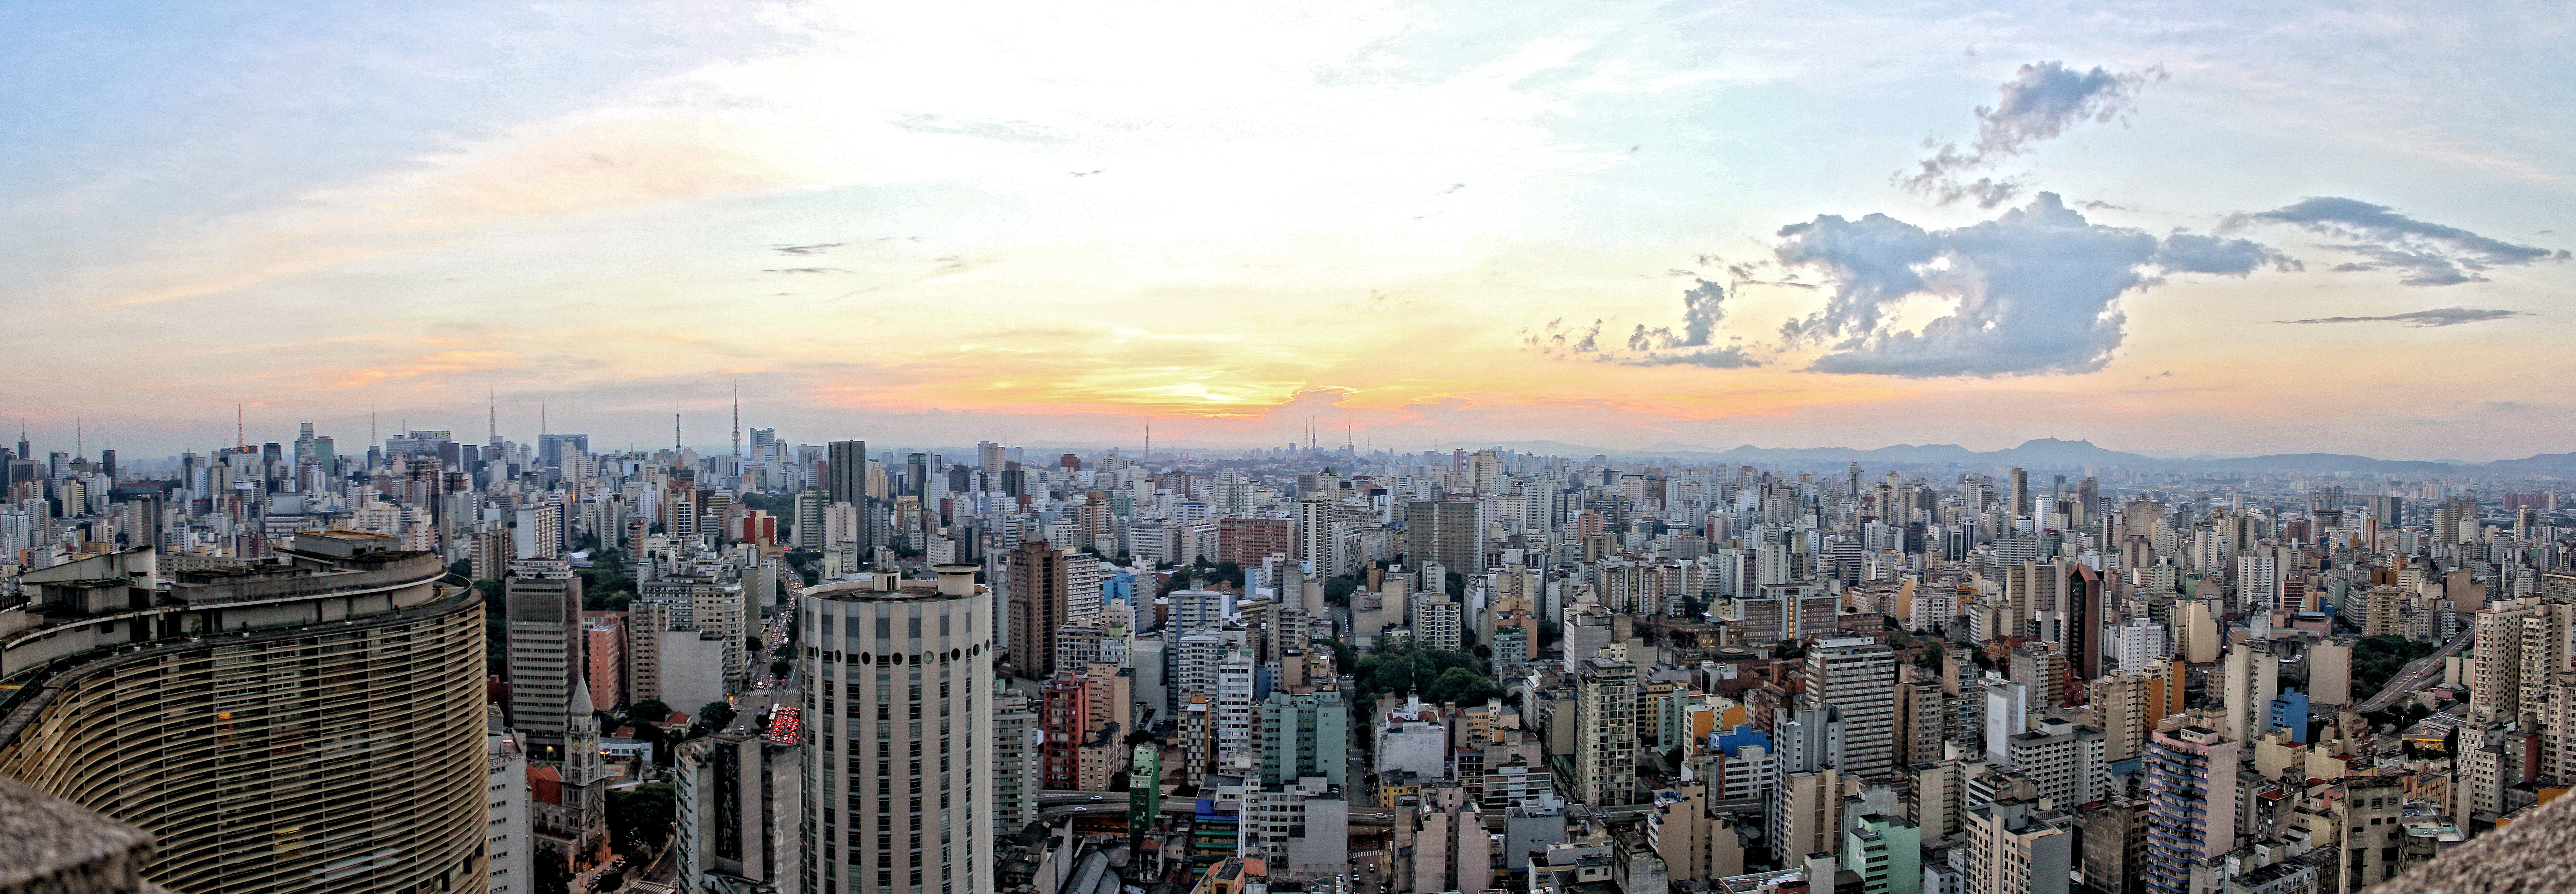
horizon, sunset, skyline, city, skyscraper, cityscape, panorama, dusk, evening, brazil, metropolis, sao paulo, human settlement